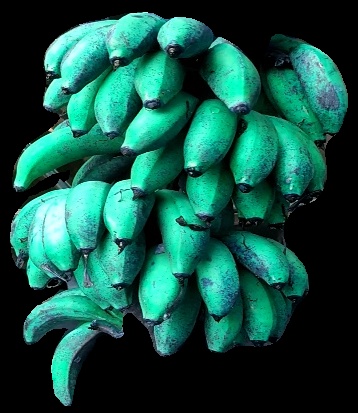
Variety: rasbale
Grade: grade3